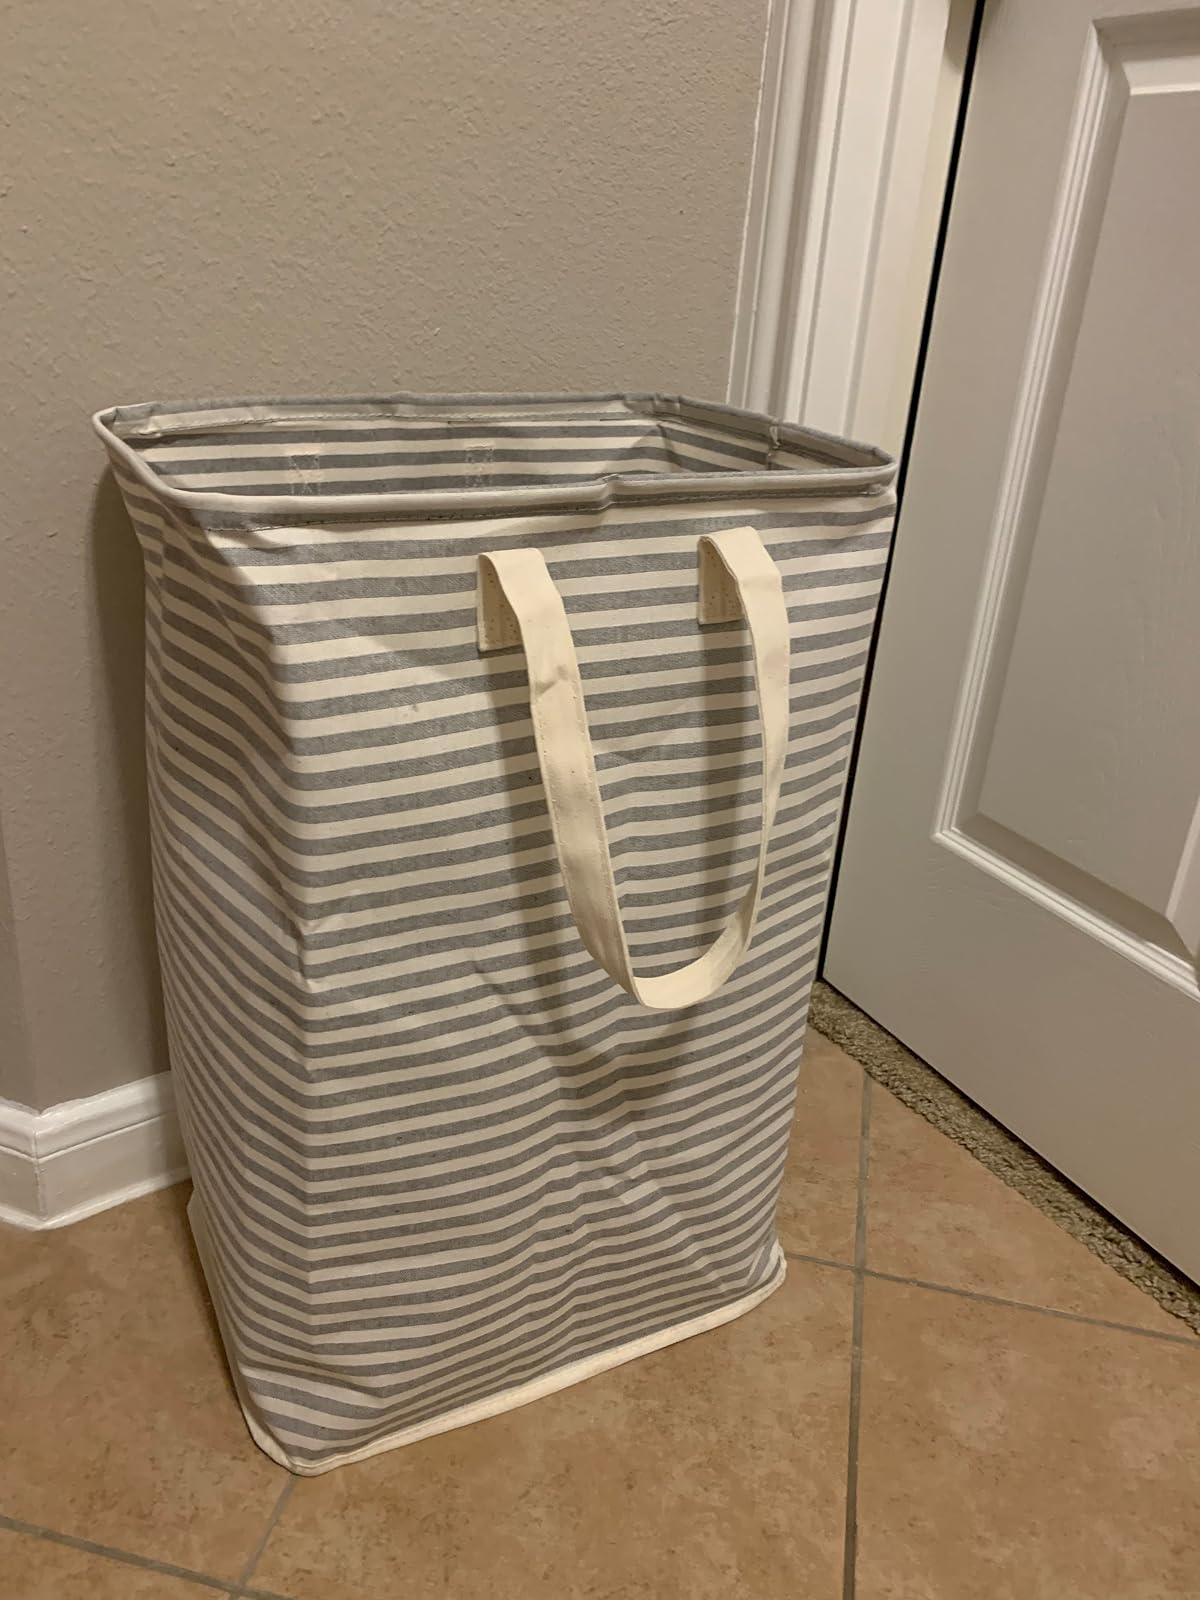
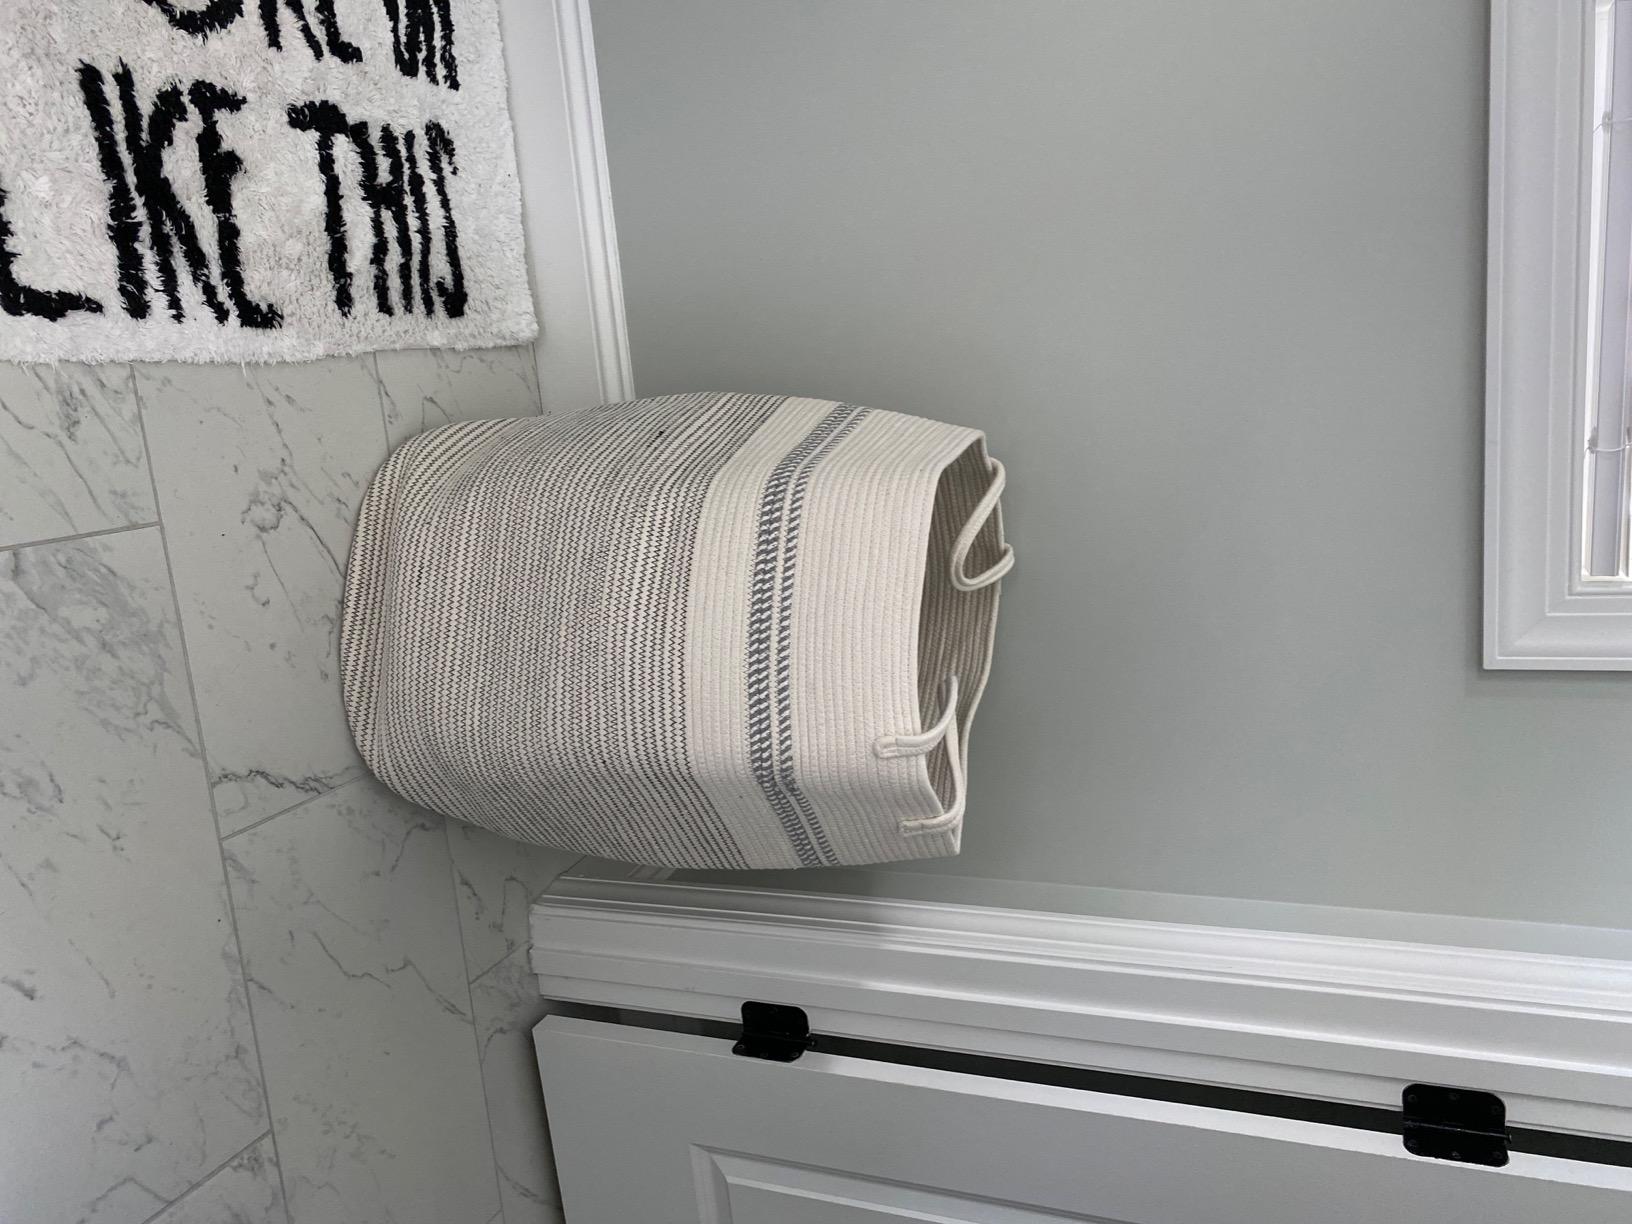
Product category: items_hamper
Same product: no